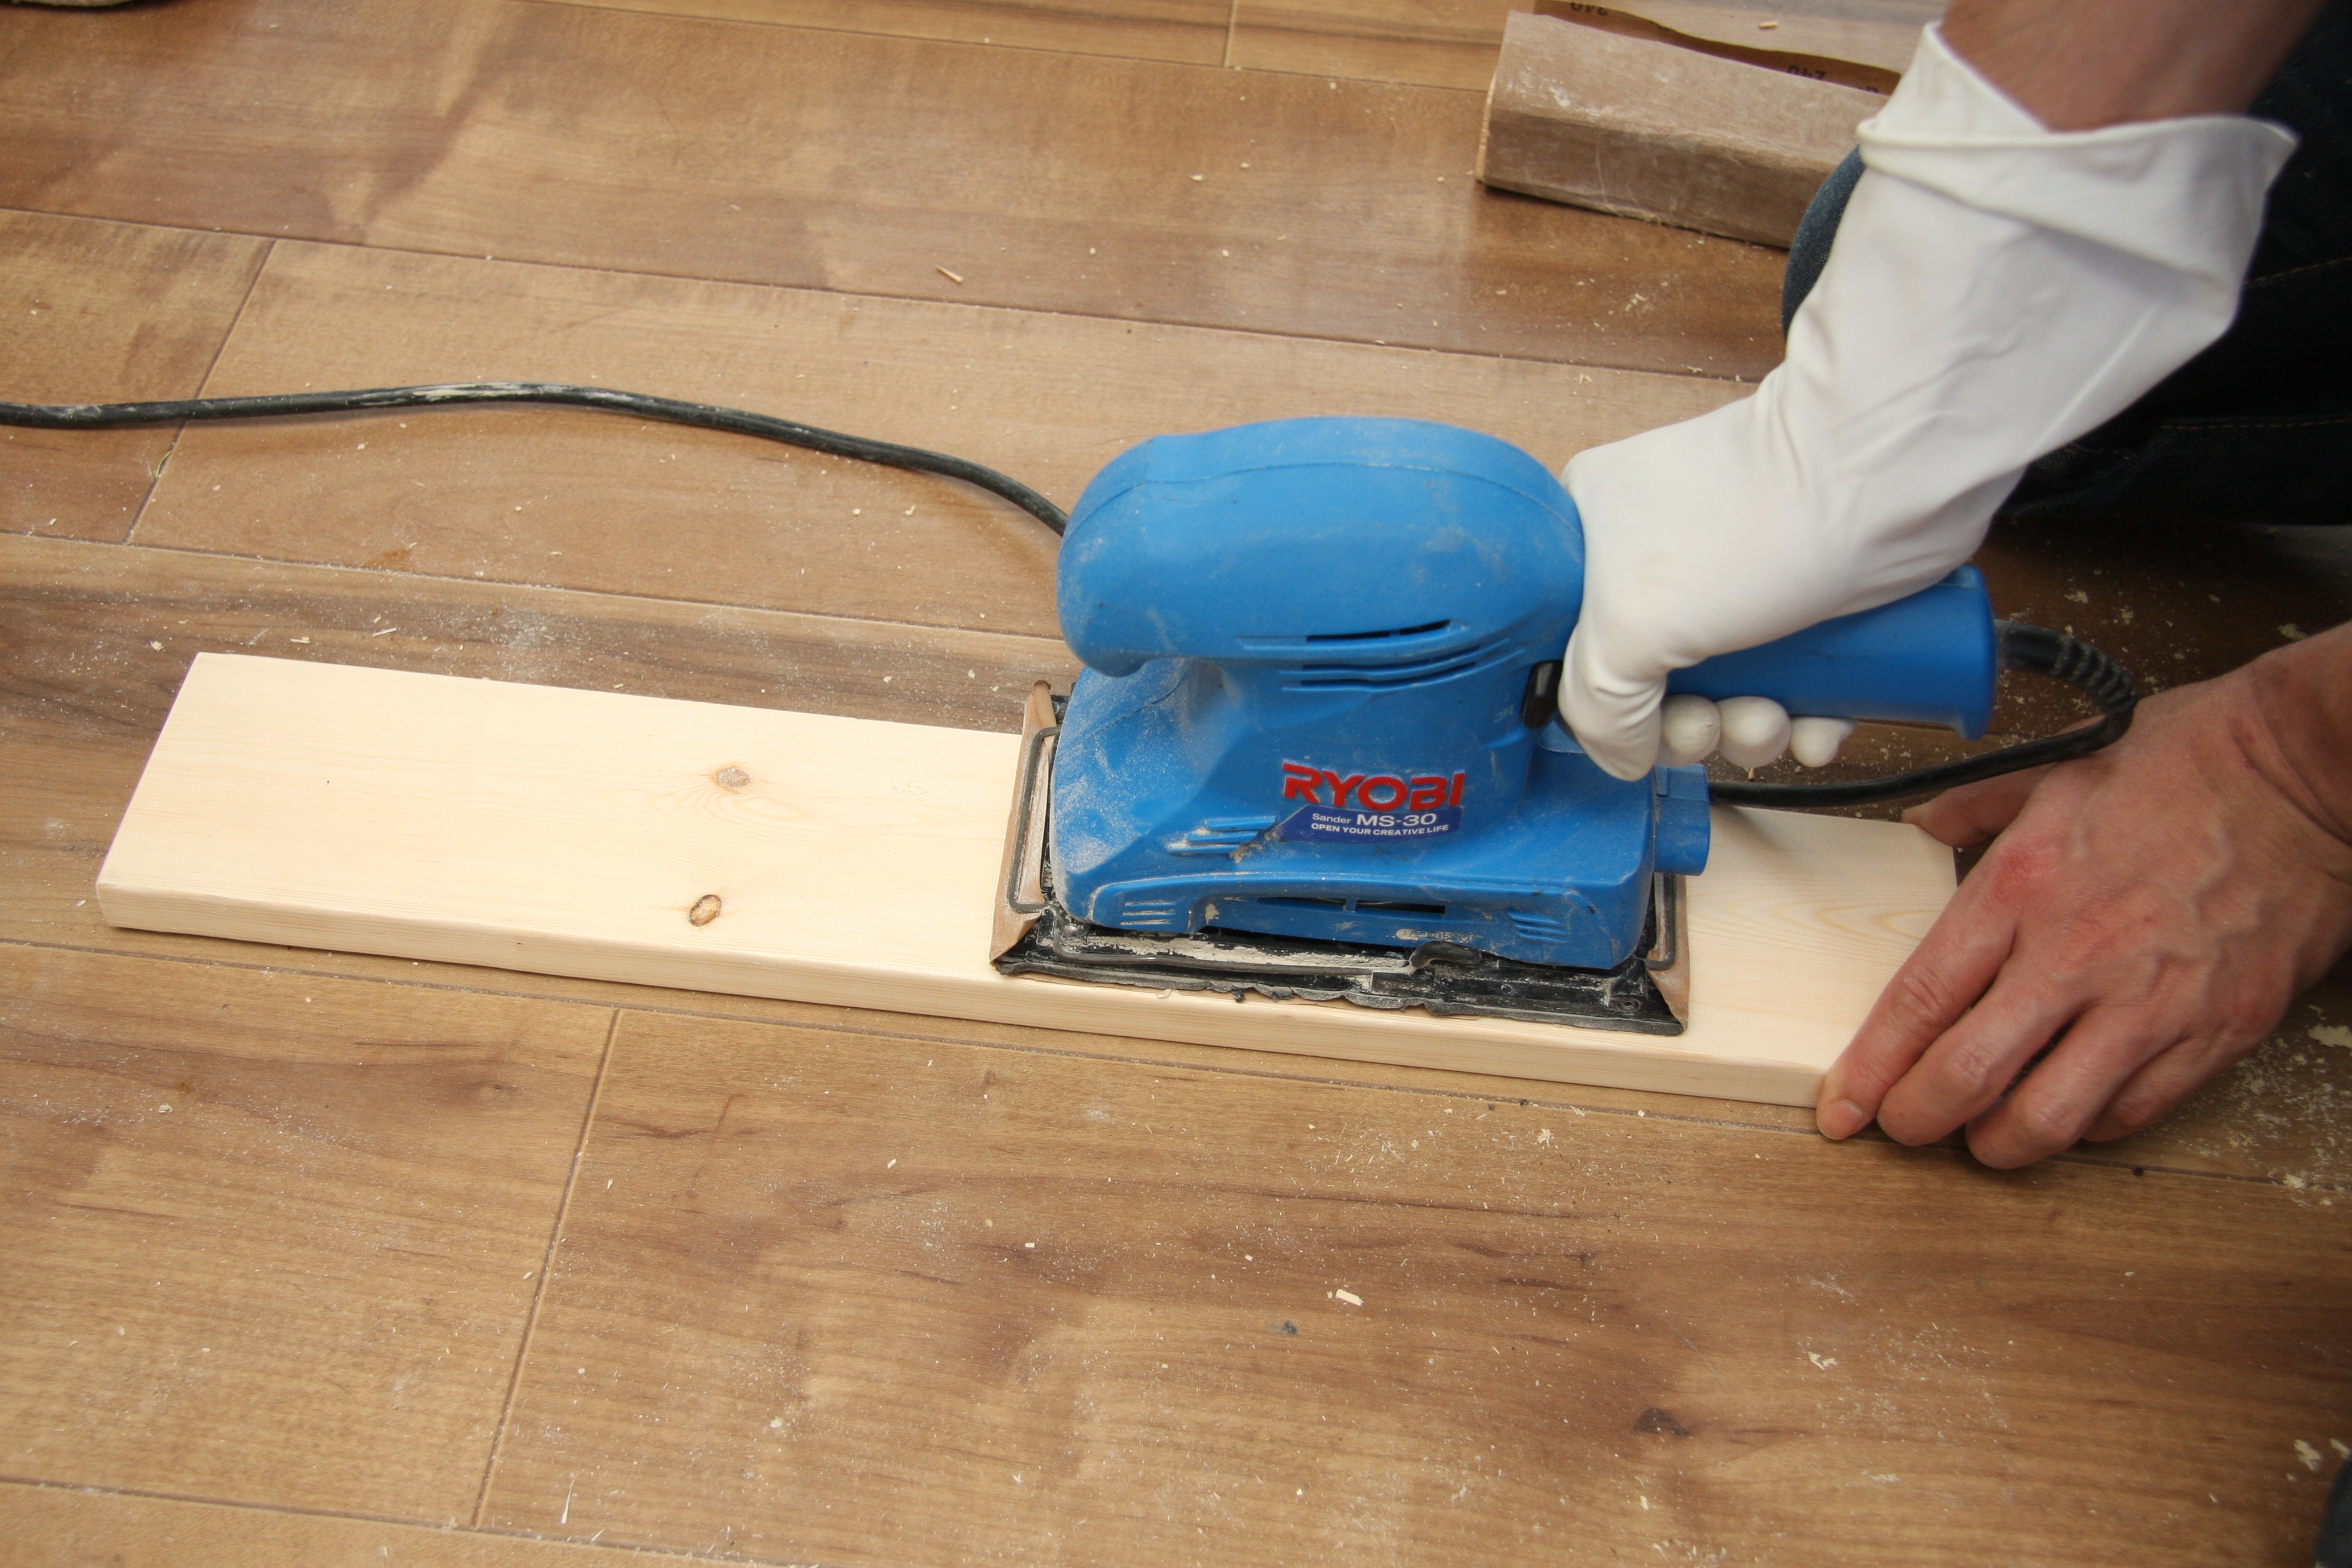
work, hand, wood, floor, tool, carpenter, thunder, cool image, woodworking, hardwood, safety, diy, cool photo, flooring